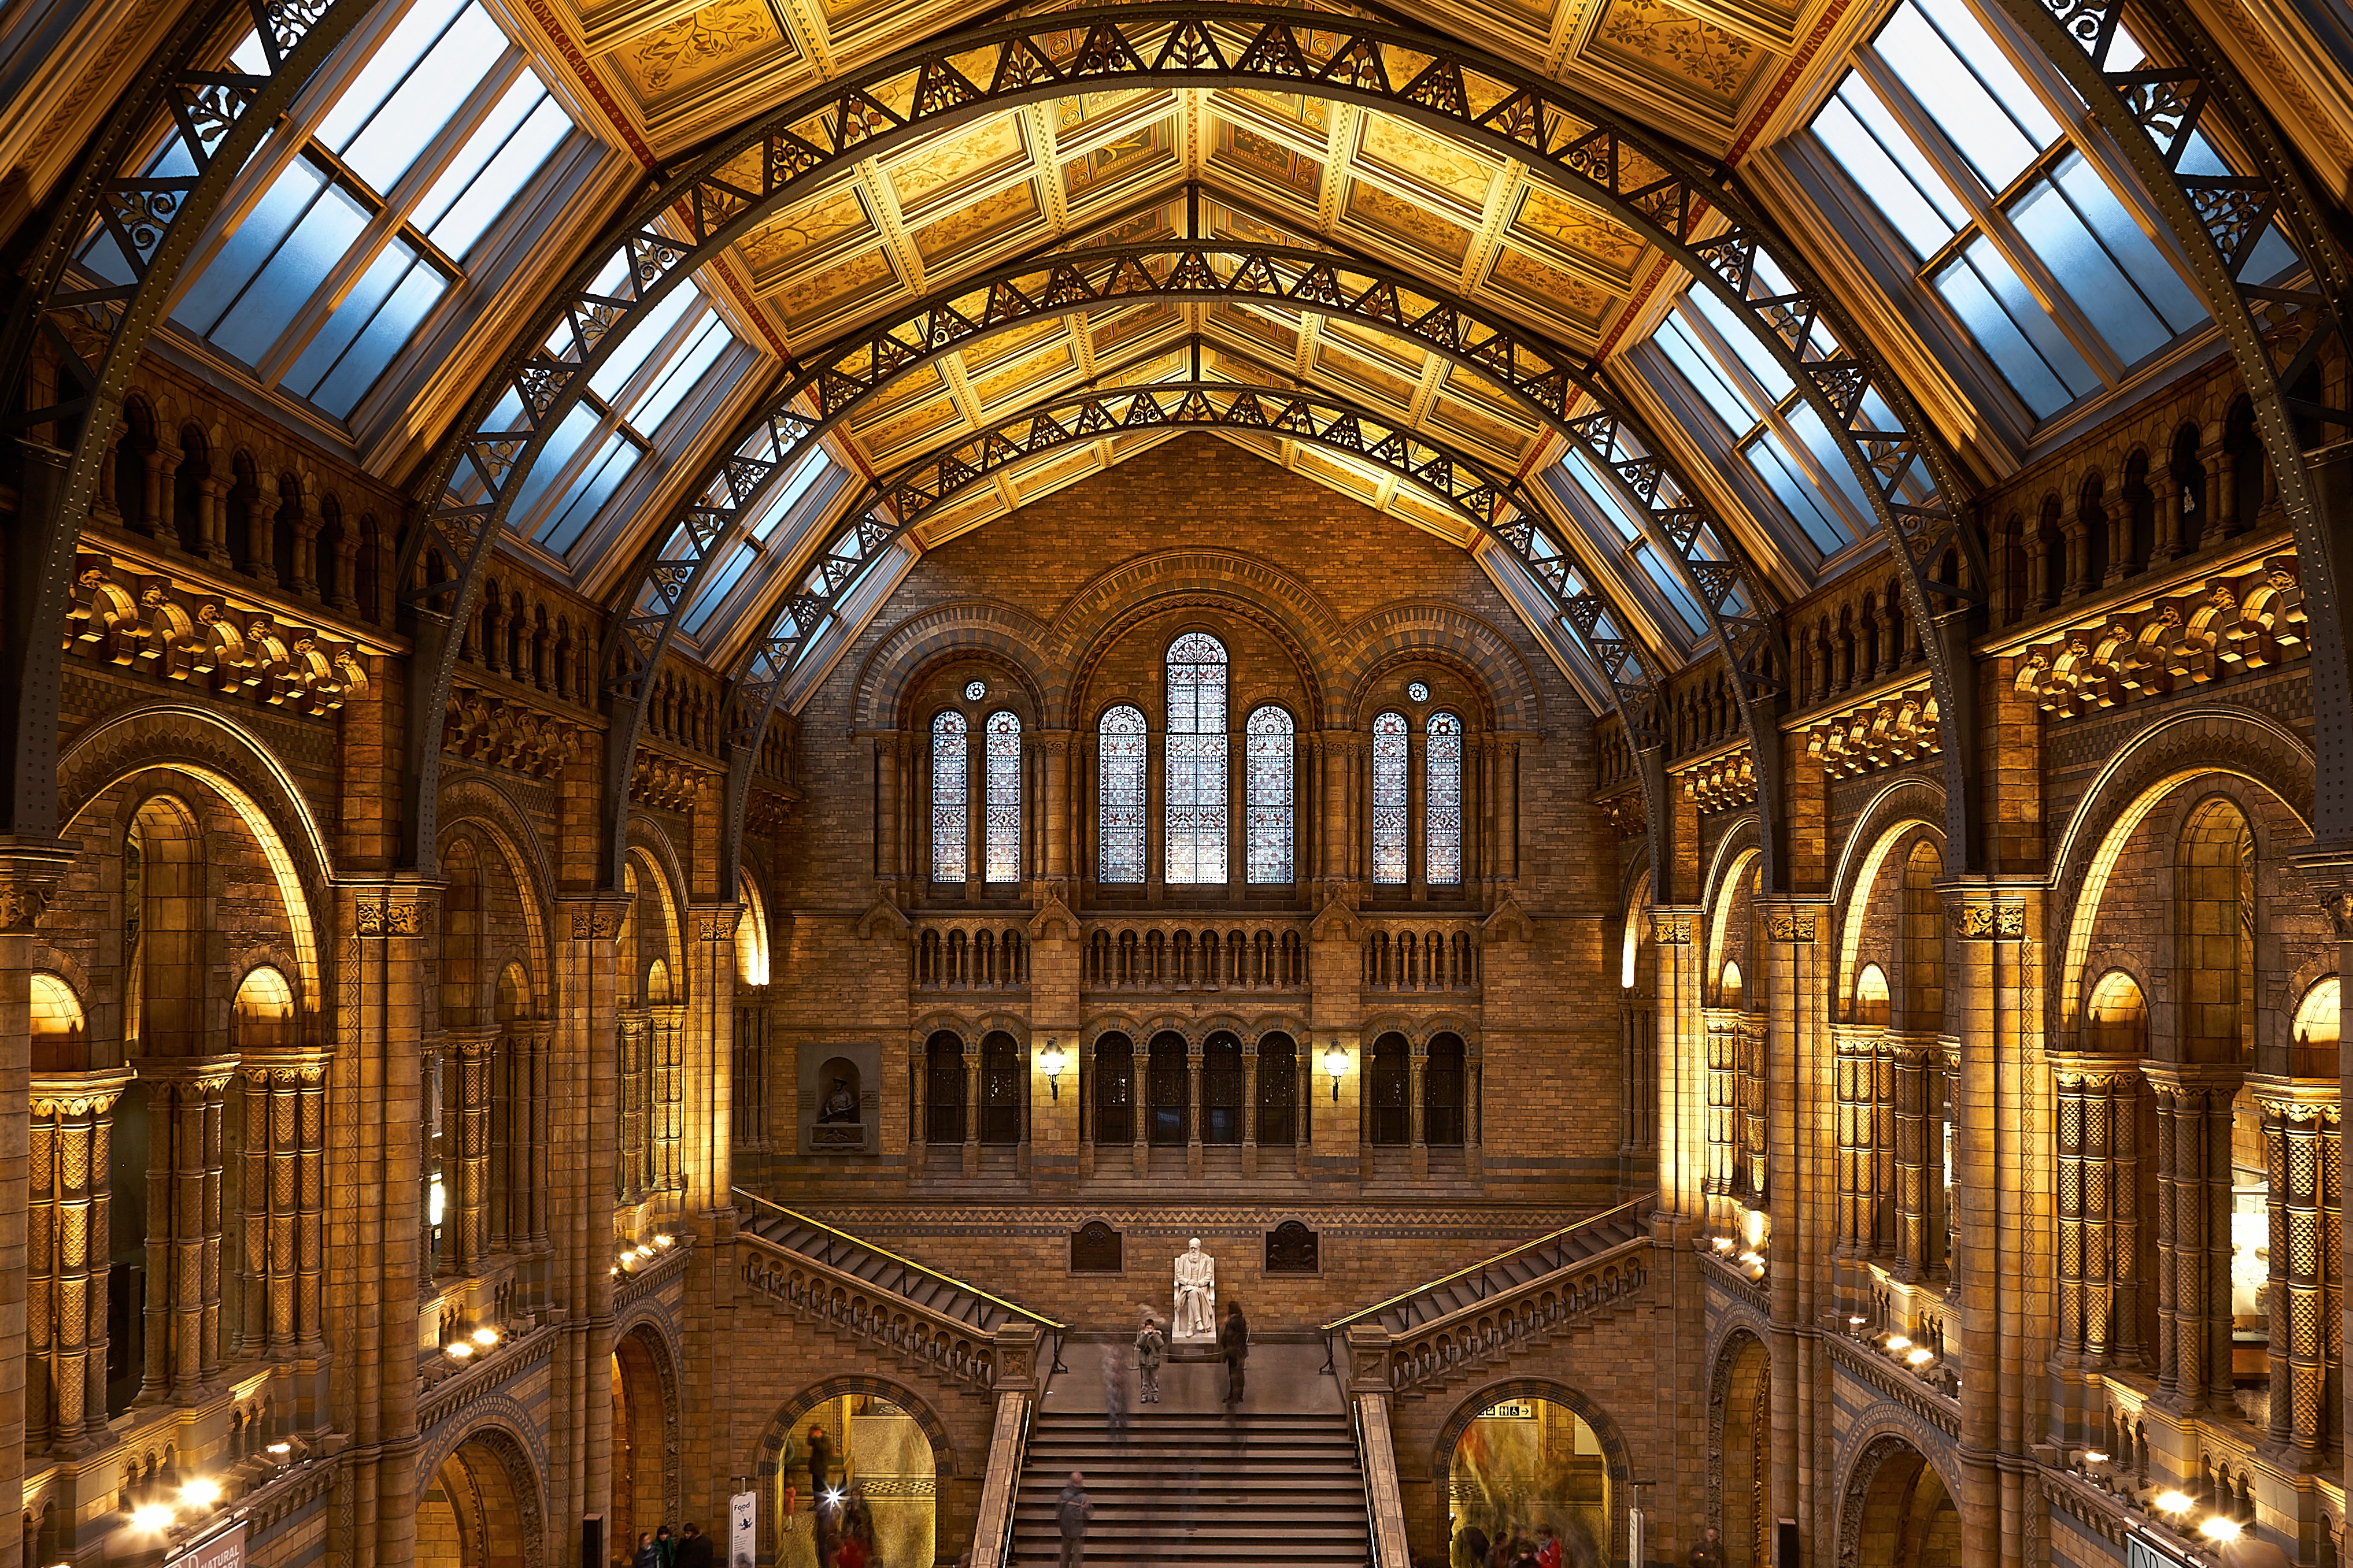
structure, building, palace, museum, church, cathedral, chapel, place of worship, natural history museum, synagogue, historical, basilica, byzantine architecture